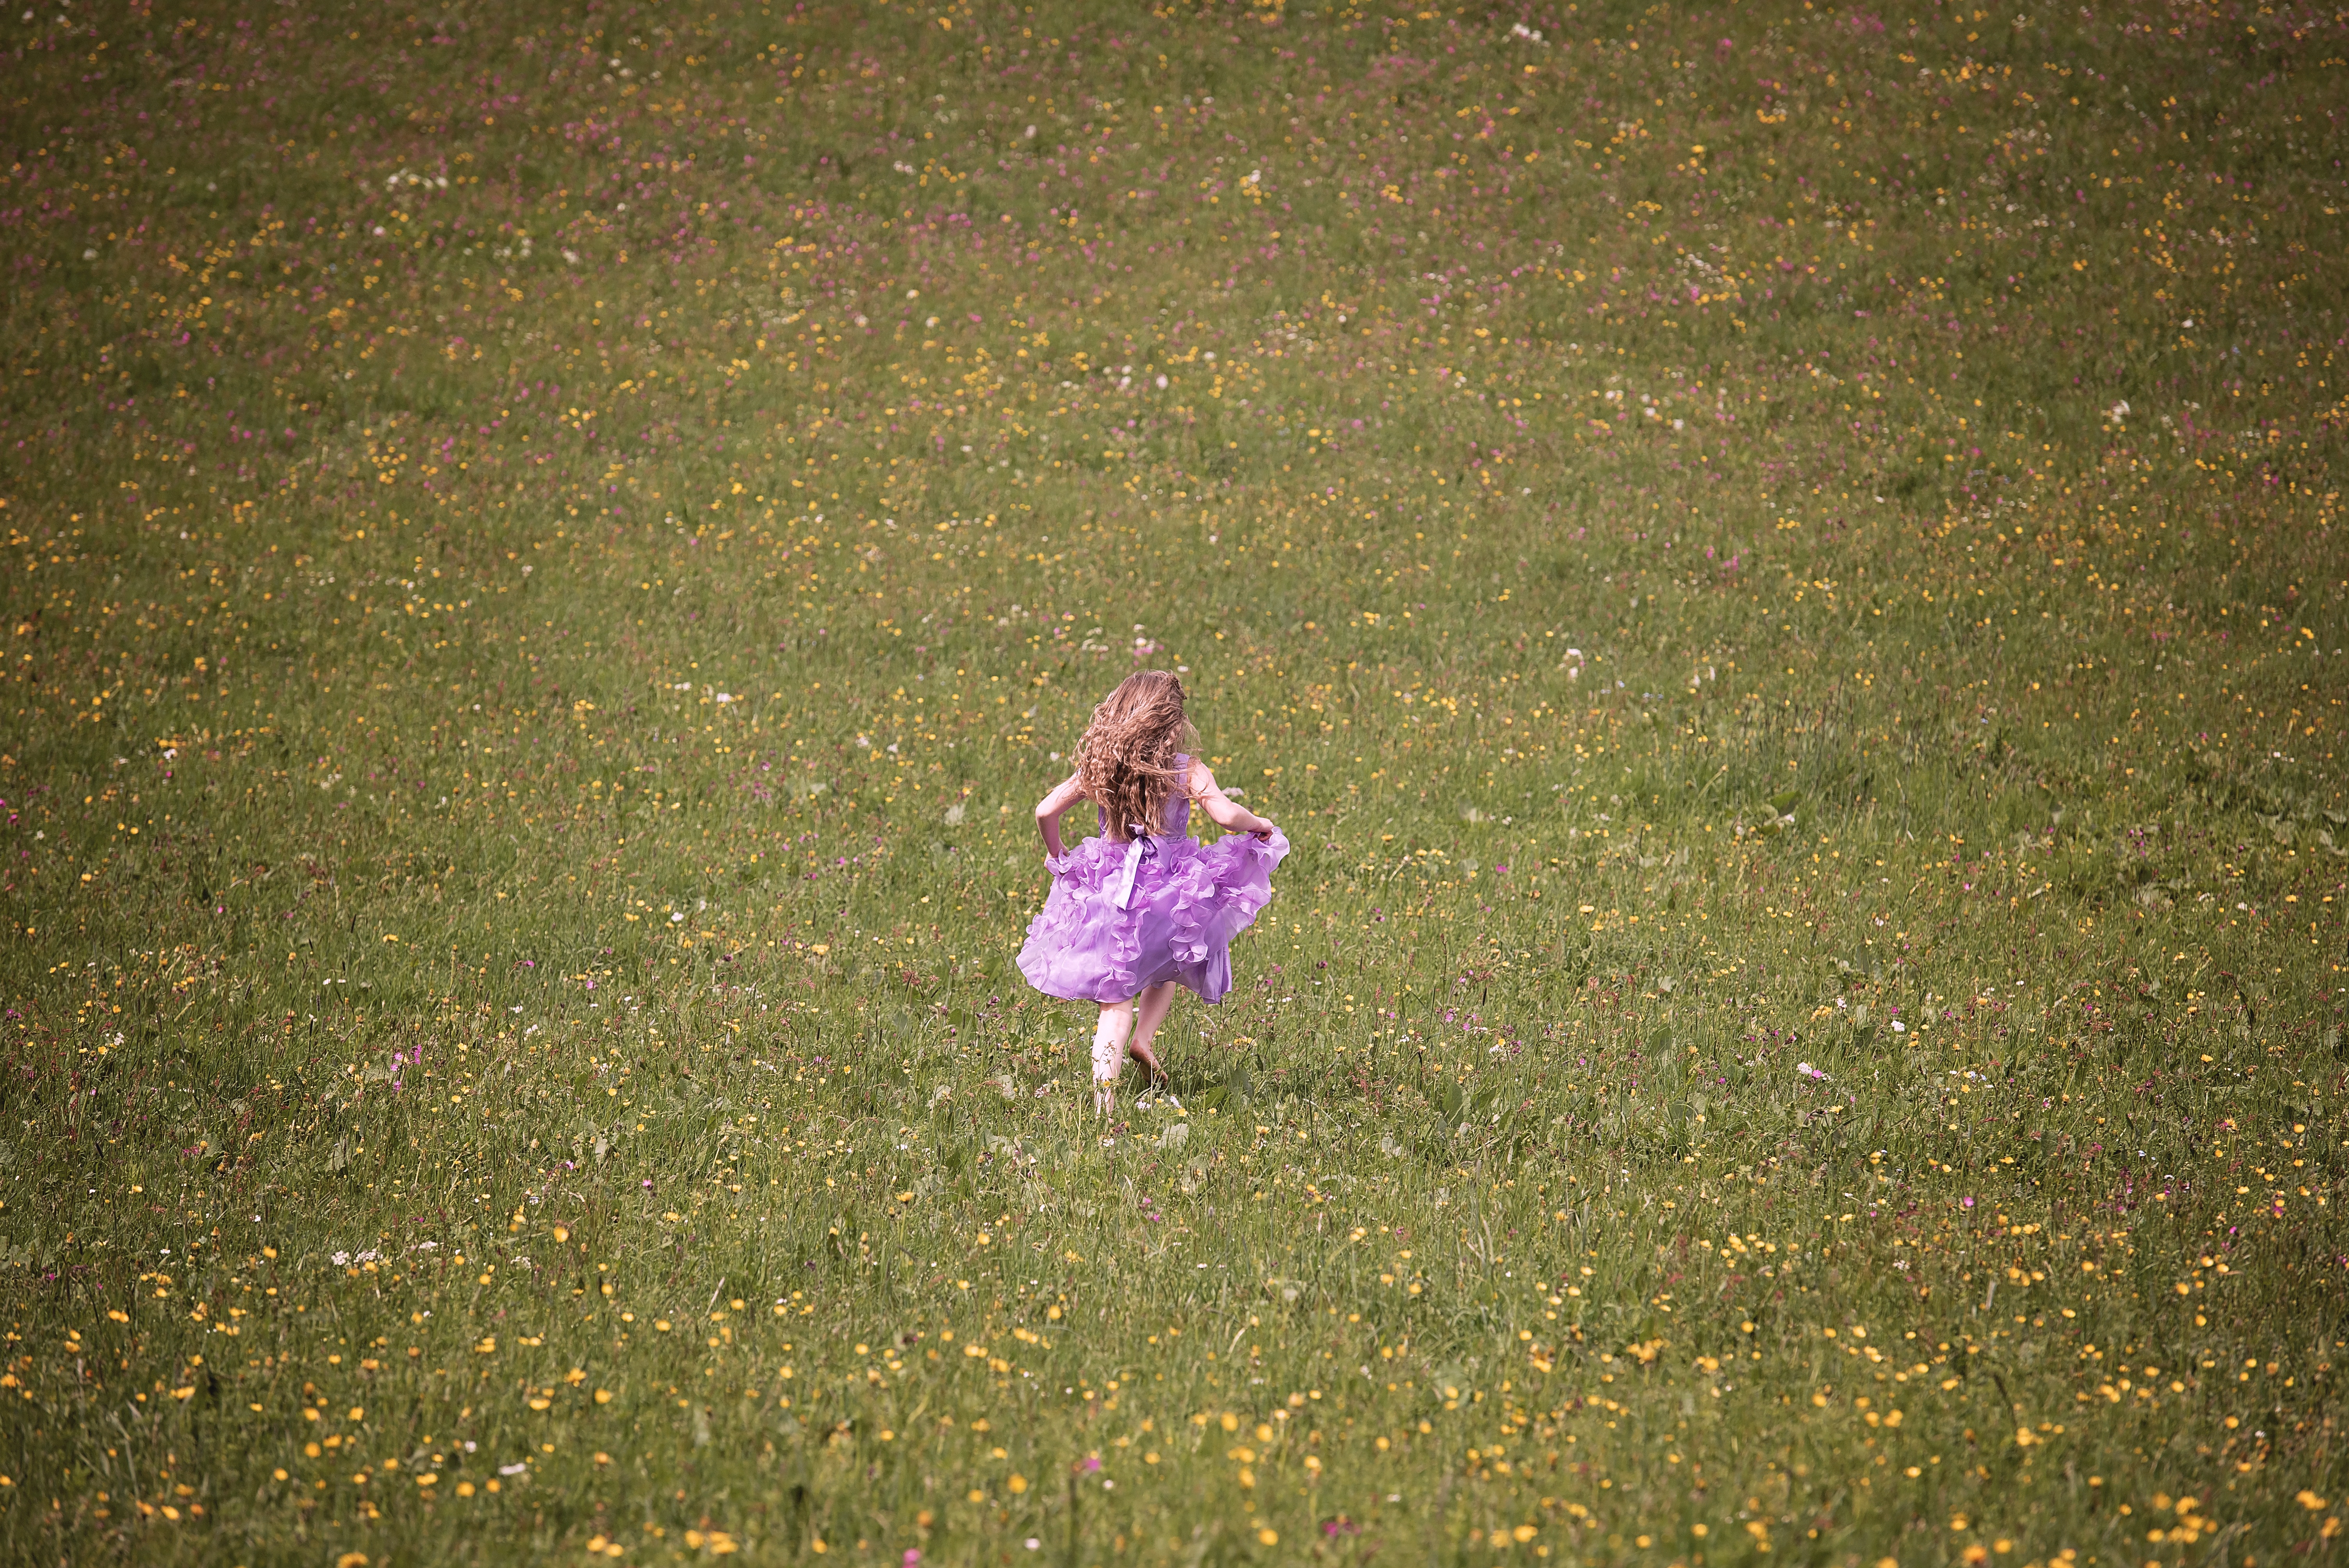
nature, grass, girl, lawn, meadow, sunlight, morning, leaf, flower, run, green, autumn, child, human, season, long hair, dress, joy, out, flower meadow